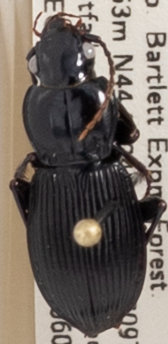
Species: Pterostichus coracinus
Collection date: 2021-06-02
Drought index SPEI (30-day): -1.594
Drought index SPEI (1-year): -1.19
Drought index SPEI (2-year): -0.642